Levin Goldschmidt

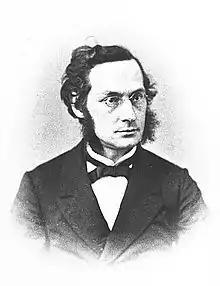

Levin Goldschmidt (30 May 1829 – 16 July 1897) was a German jurist, judge and academic. He was a Judge at the Reichsoberhandelsgericht and a professor at the University of Berlin. Between 1875 and 1877 he also served as a member of the German Parliament.